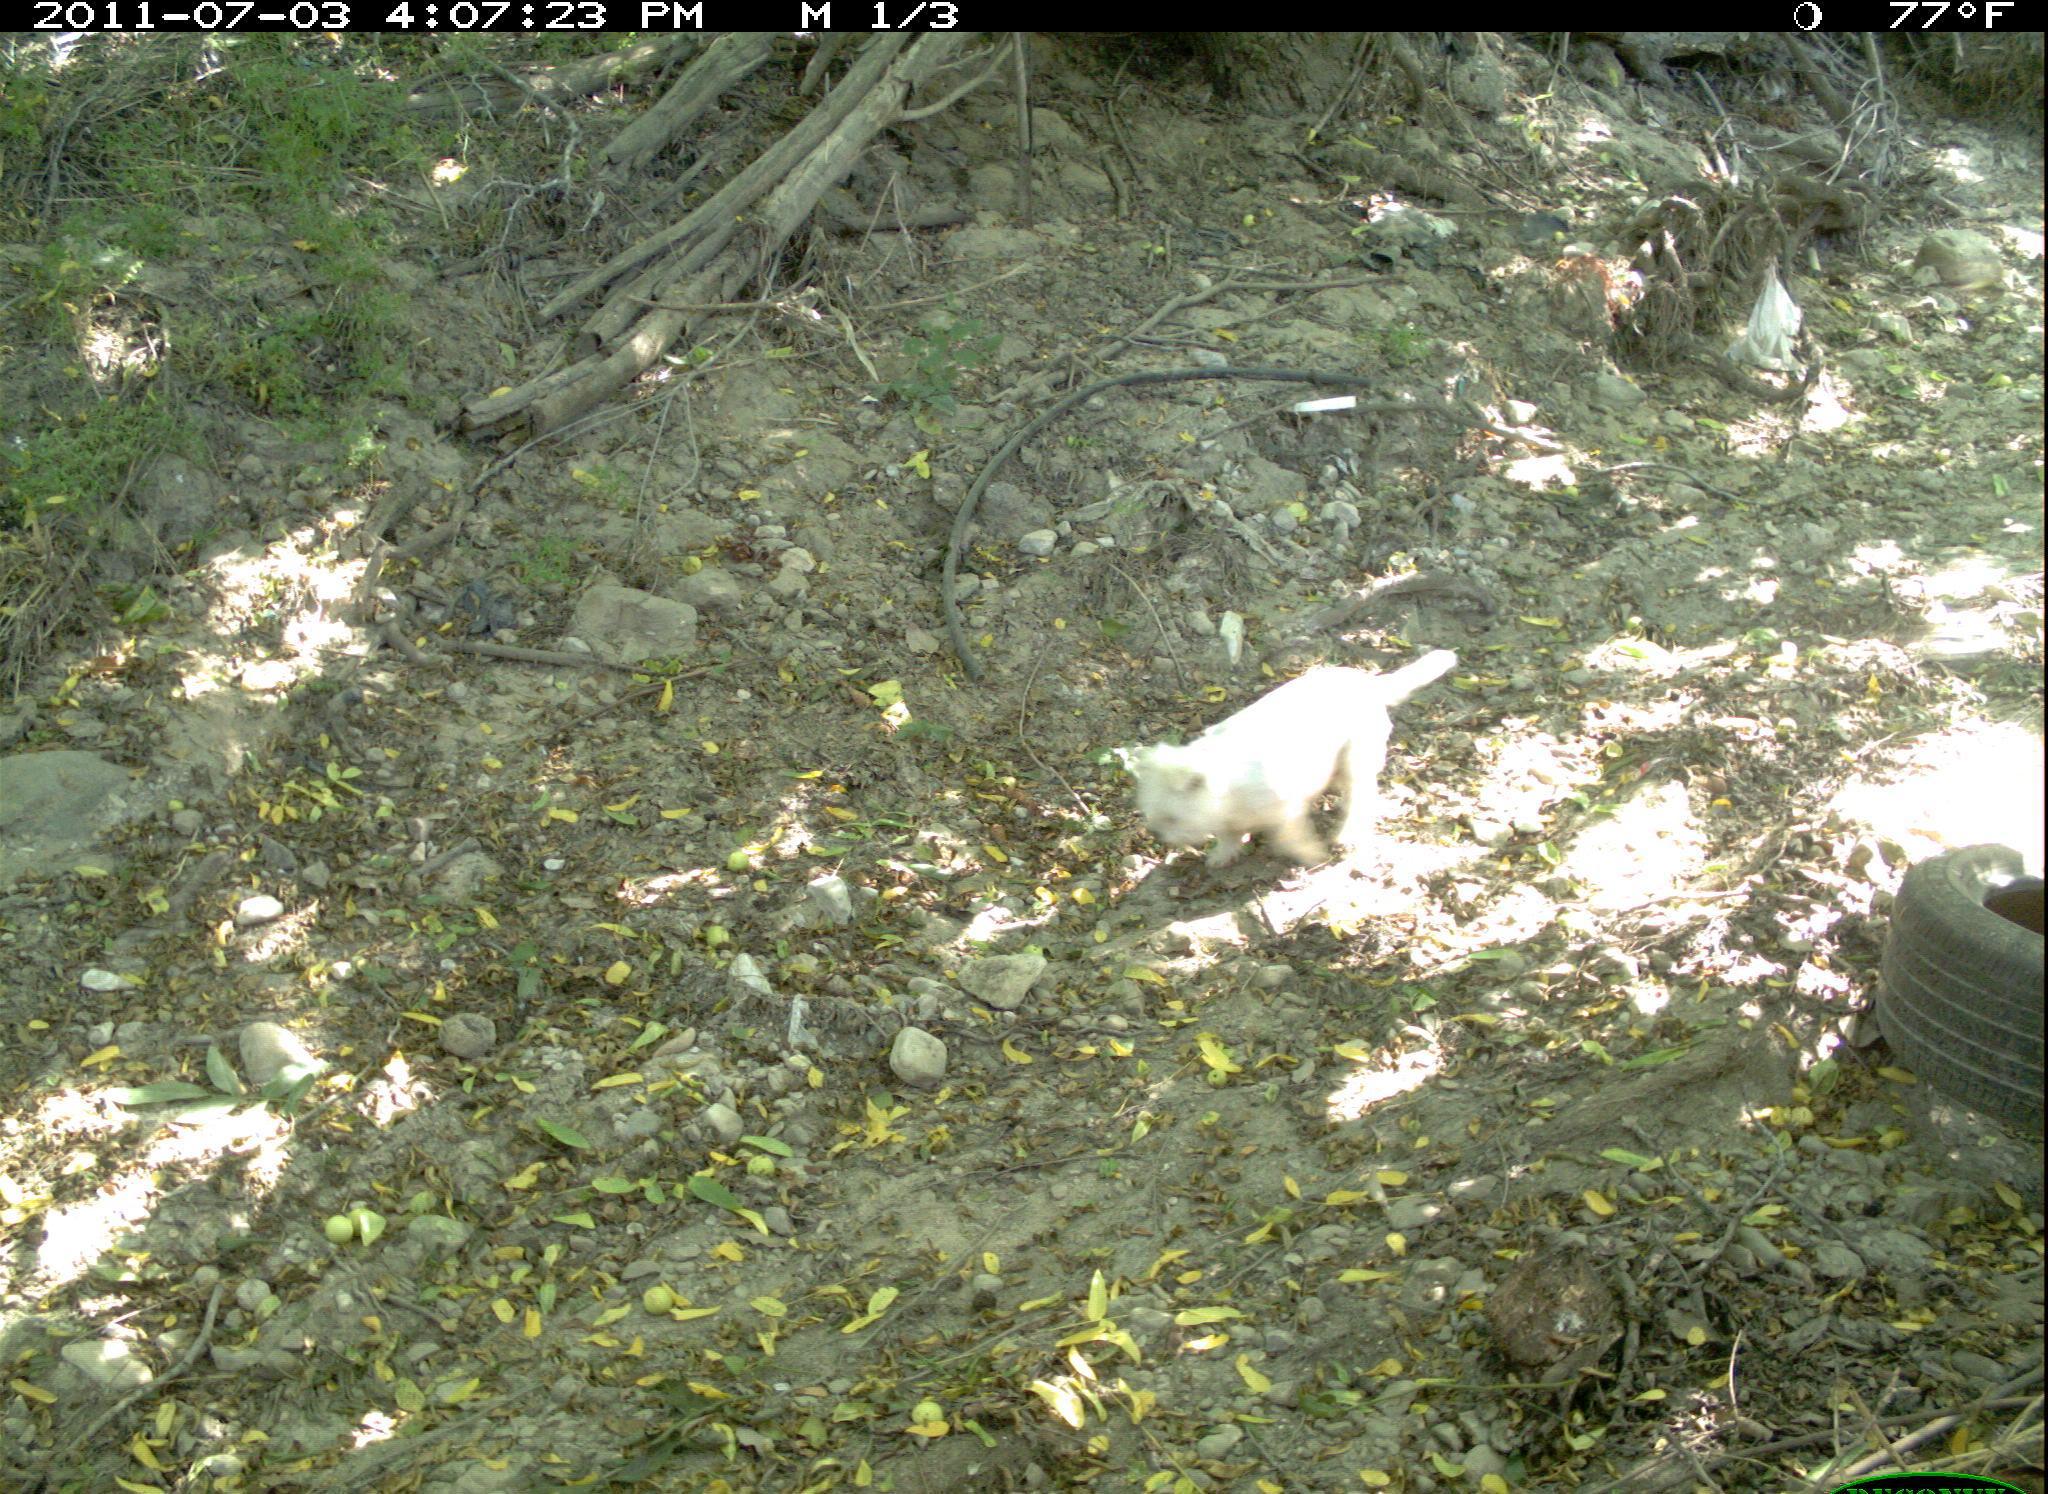
Species: Canis familiaris